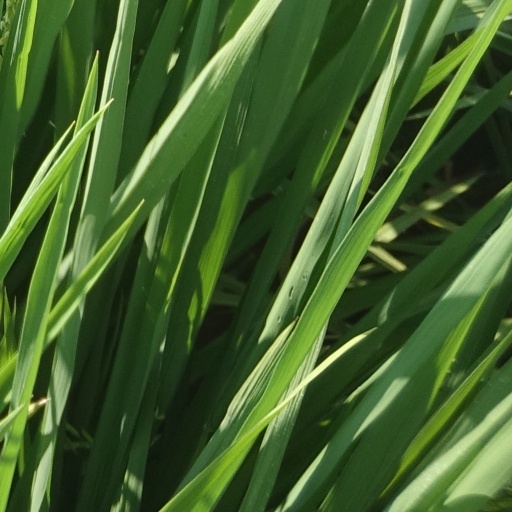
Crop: rice